Vory

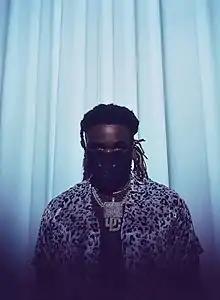
Vory in 2021

Tavoris Javon Hollins Jr. (born August 17, 1997), known professionally as Vory (formerly King Vory), is an American singer, rapper, and songwriter. Raised in Louisville, Kentucky, he is perhaps best known for his guest appearances on Kanye West's 2021 songs "God Breathed", "Jonah" (alongside Lil Durk) and "No Child Left Behind" — all of which appear on West's tenth album, "Donda". His contributions to the album earned him nominations for Best Rap Album and Album of the Year at the 64th Annual Grammy Awards.